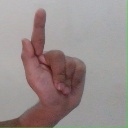
अक्षर: ळ